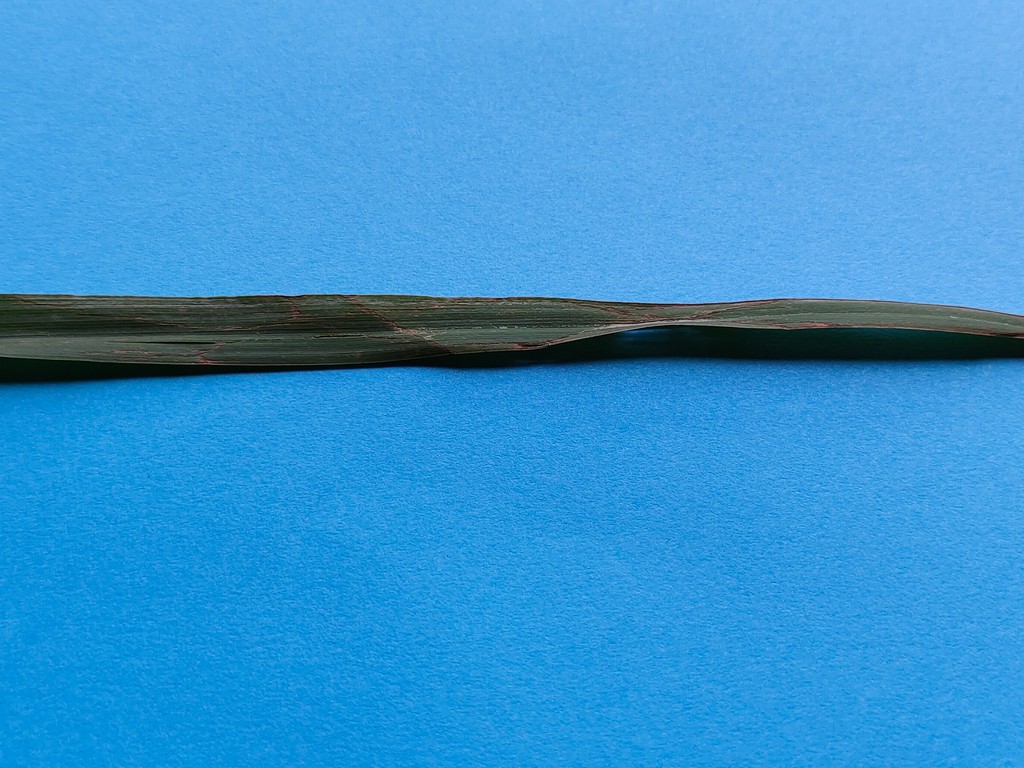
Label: Unhealthy